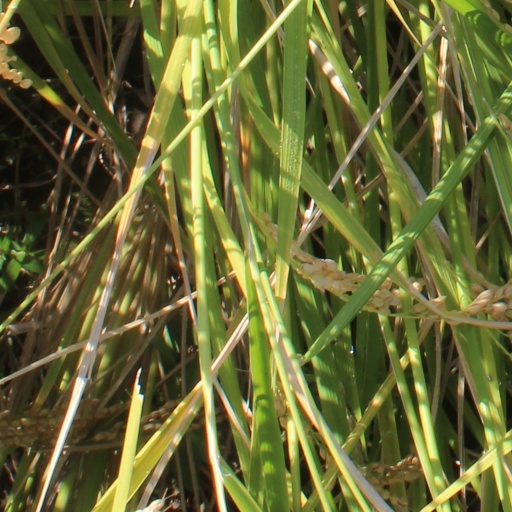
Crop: rice